Gamma-ray burst

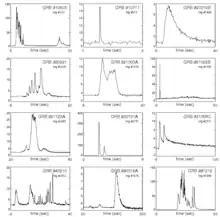
Gamma-ray burst light curves

The light curves of gamma-ray bursts are extremely diverse and complex. No two gamma-ray burst light curves are identical, with large variation observed in almost every property: the duration of observable emission can vary from milliseconds to tens of minutes, there can be a single peak or several individual subpulses, and individual peaks can be symmetric or with fast brightening and very slow fading. Some bursts are preceded by a "precursor" event, a weak burst that is then followed (after seconds to minutes of no emission at all) by the much more intense "true" bursting episode. The light curves of some events have extremely chaotic and complicated profiles with almost no discernible patterns.